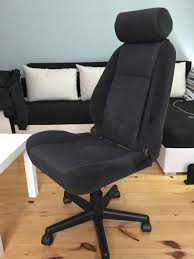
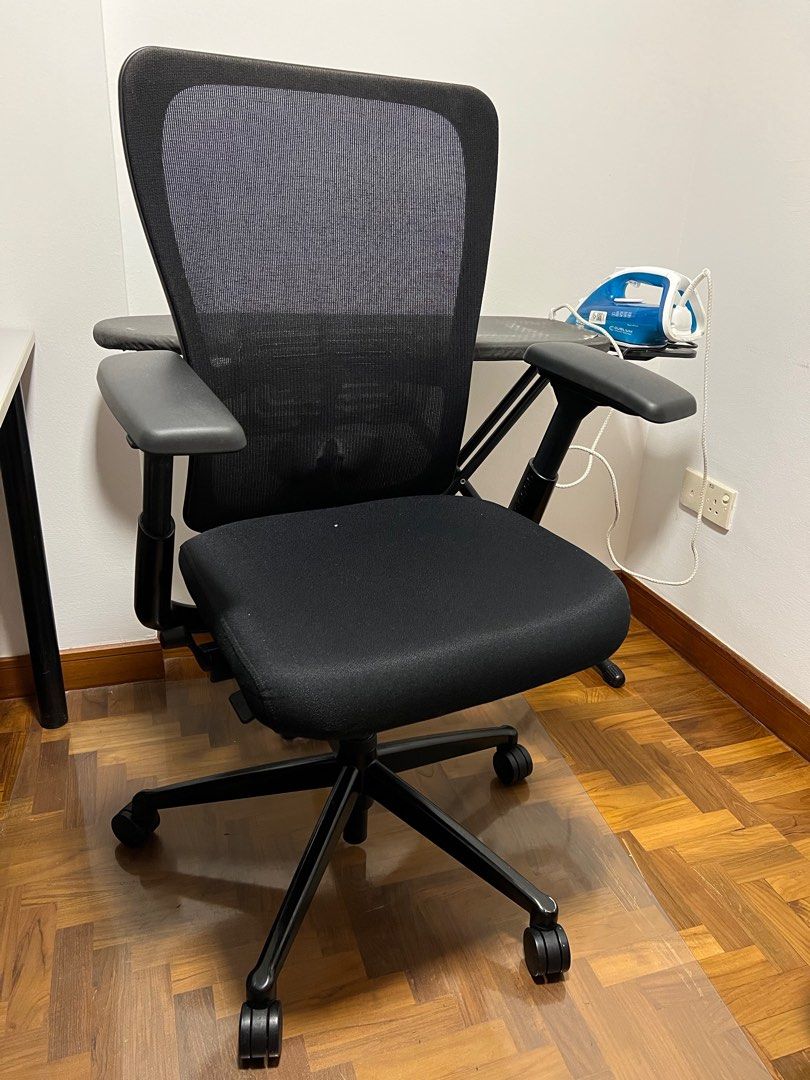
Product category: items_chair
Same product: no